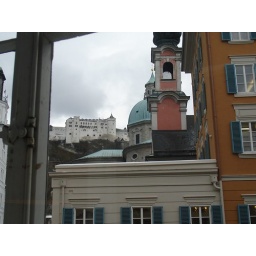
View up the hill in Salzburg to see the castle